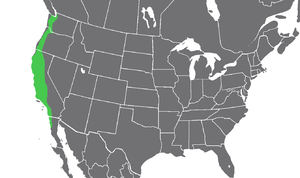
Amanita ocreata est une amanite toxique de l'ouest des États-Unis. Elle est connue là-bas sous le surnom de death angel.